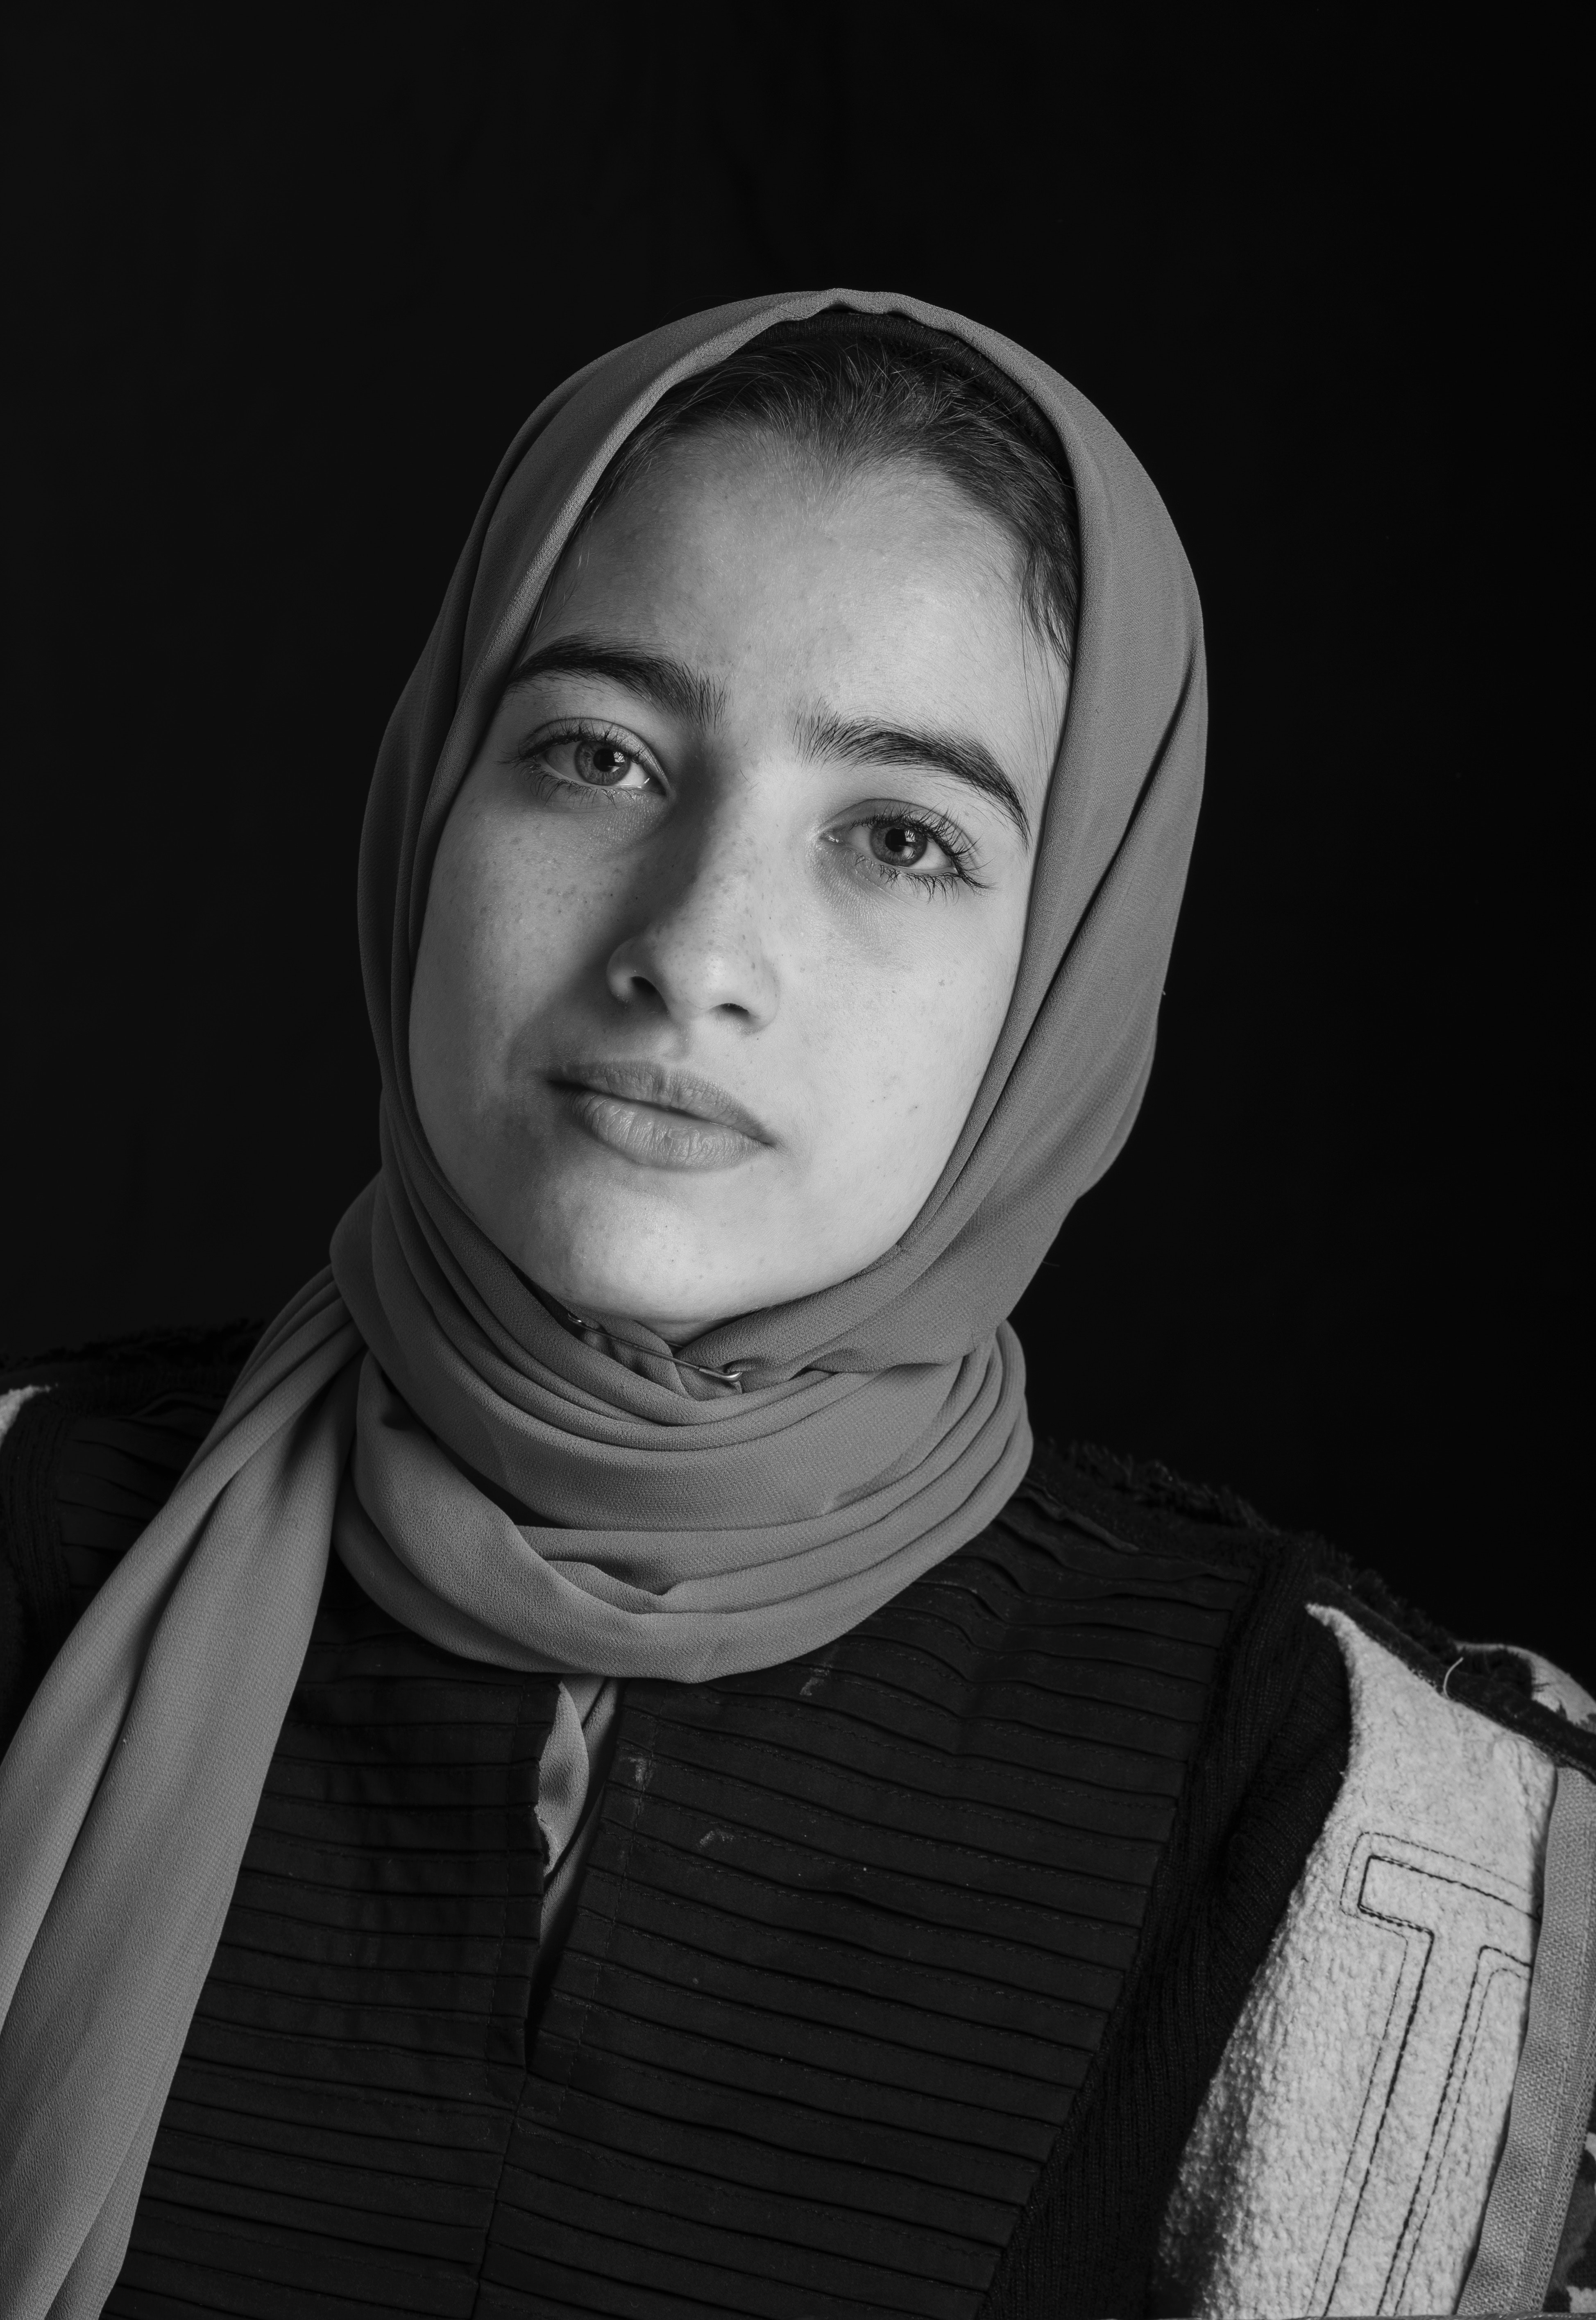
face, white, black, head, eyebrow, forehead, black and white, cheek, neck, eye, scarf, lip, portrait, photography, monochrome, outerwear, portrait photography, monochrome photography, smile